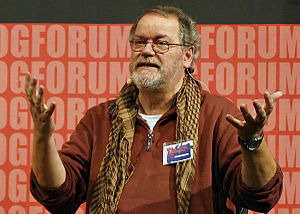
Steffen Jensen
Steffen Jensen i 2012.
Steffen Jensen - dansk journalist og forfatter under Bogforum 2012 i København"
Steffen Jensen er en dansk journalist og mellemøstkorrespondent for TV2/DANMARK.